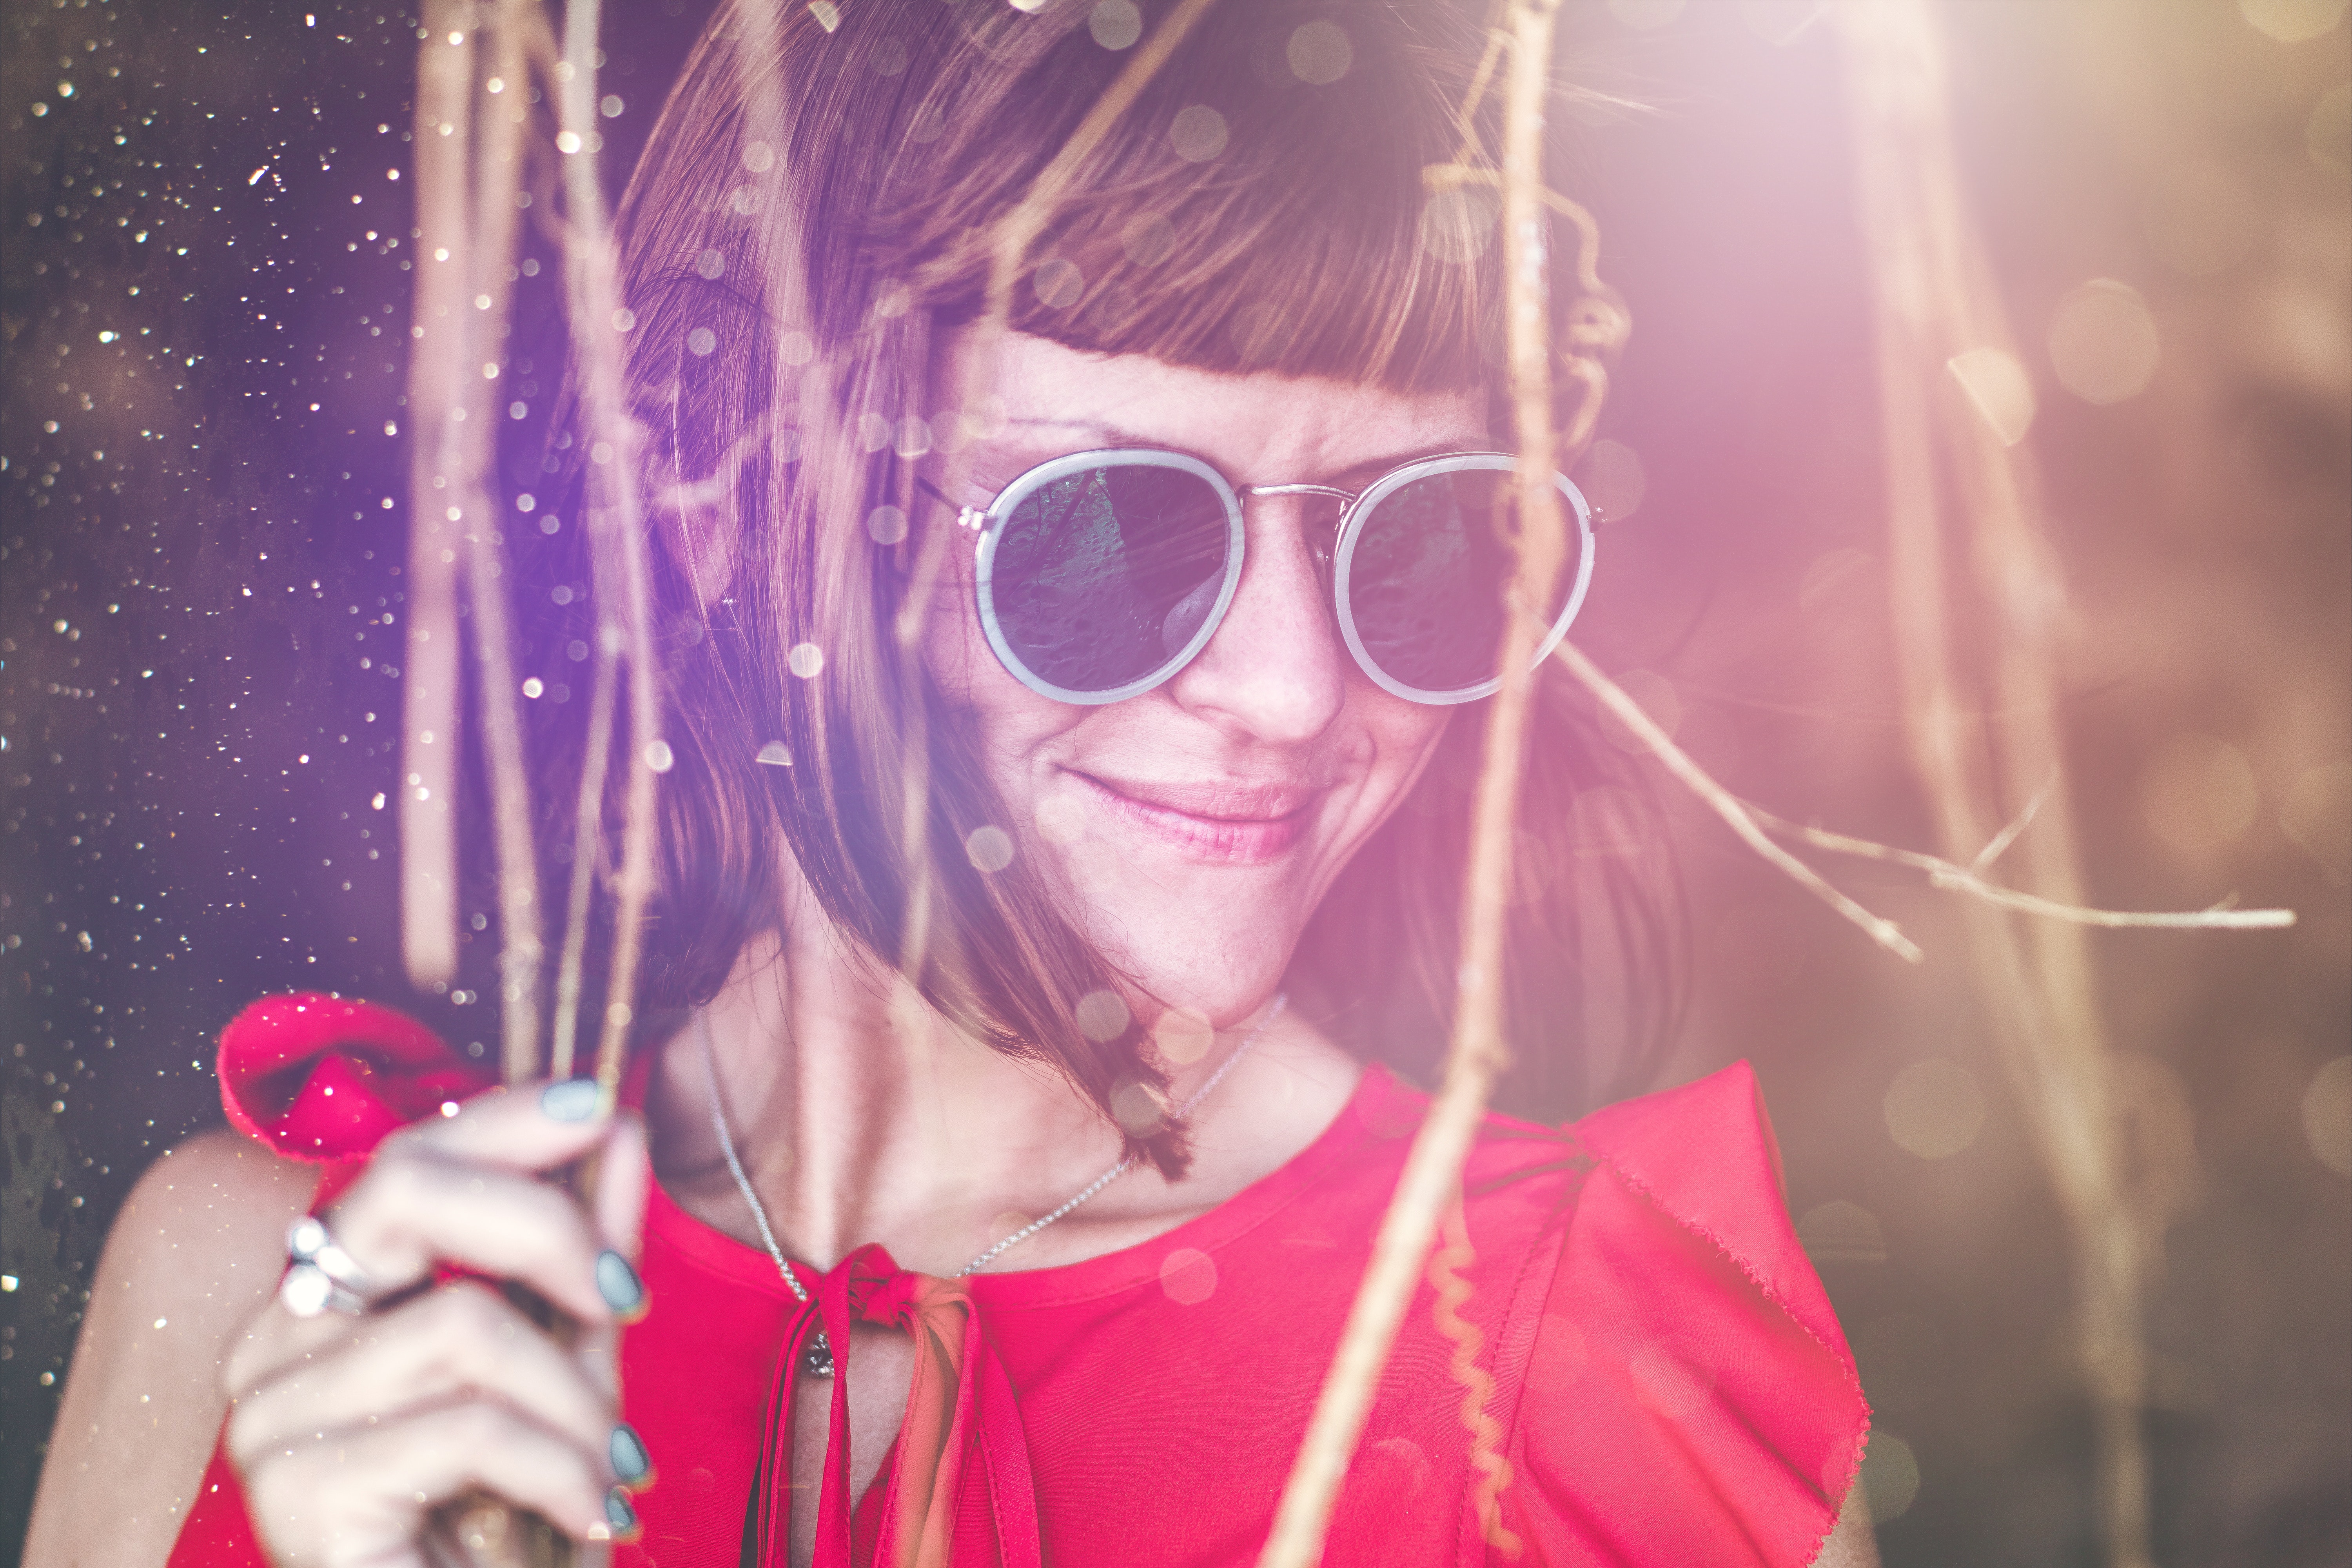
pink, eyewear, glasses, human hair color, vision care, beauty, girl, purple, sunglasses, magenta, smile, fun, cool, blond, lip, happiness, computer wallpaper